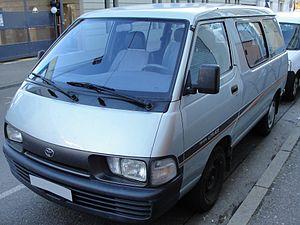
Toyota Lite Ace KR20, ap. 1992 -- ici en finition DX (diesel), moteur 2C 1 974 cm3 délivrant 69 ch.
La Toyota Lite Ace est une petite fourgonnette développée par le constructeur automobile nippon Toyota. Sa carrière est très longue, s'étalant sur trois décennies de 1970 à fin des années 1990.